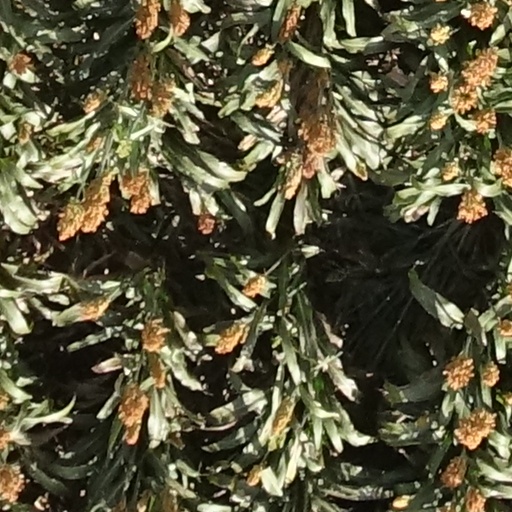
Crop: sorghum